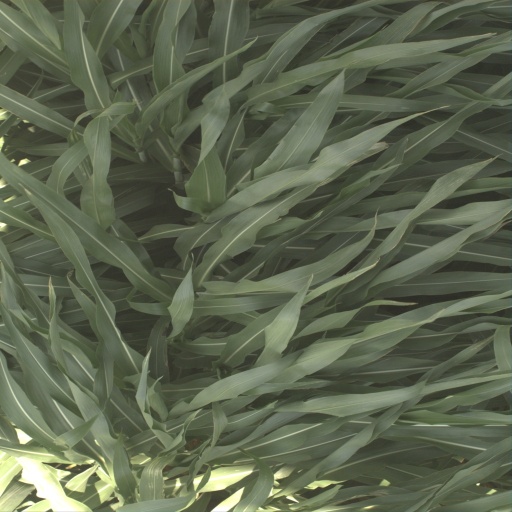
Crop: sorghum